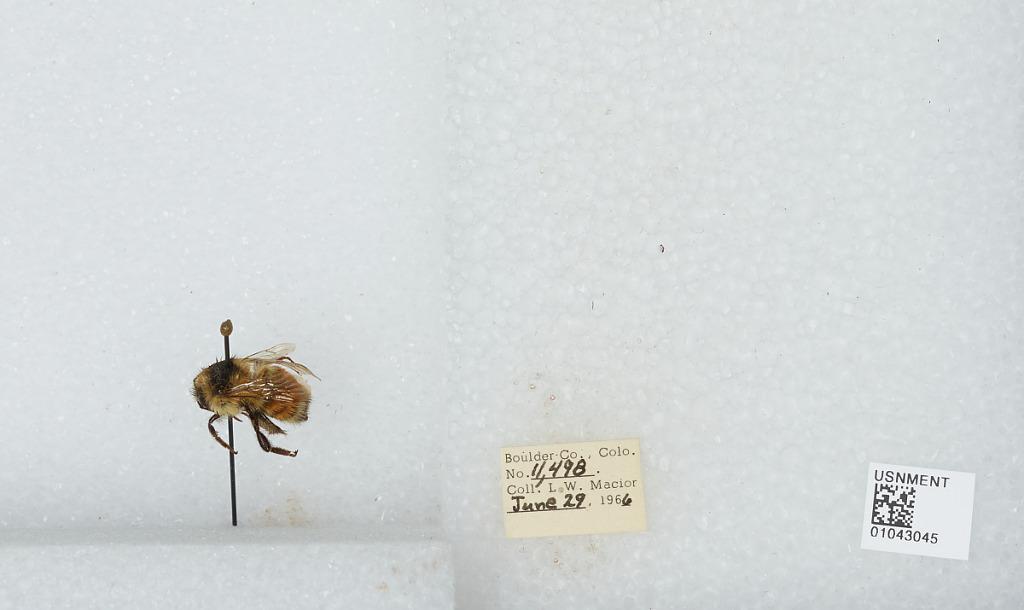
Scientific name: Bombus (Pyrobombus) bifarius Cresson
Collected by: L. Macior
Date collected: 1966-6-29
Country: United States
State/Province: Colorado
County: Boulder
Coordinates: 40.0017, -105.308